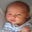
Label: baby